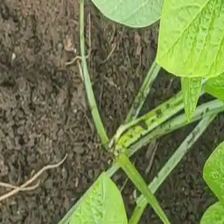
Weed species: Lavhala_(Cyperus_Rotundus)